Vincenzo Ragusa

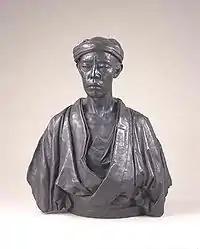
"Japanese Actor" by Vincenzo Ragusa, University Museum of the Tokyo National University of Fine Arts and Music

Ragusa renewed his contract in 1879 for a second six-year term, but the Technical Fine Art School closed in January 1883 due to financial difficulties and a strengthening of public opinion towards preservation of Japanese traditional culture. Ragusa left Japan in August 1882, taking with him his large collection of Japanese and Chinese art; this collection is now stored in the Pigorini National Museum of Prehistory and Ethnography in Rome. He was honored with the Order of the Rising Sun (Fifth Class) in June 1884.